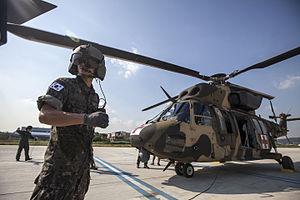
Le Korean Utility Helicopter est un programme d'hélicoptère militaire bi-turbine sud-coréen de manœuvre, lancé en 2006.